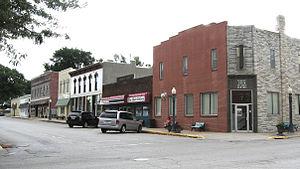
Colfax est une ville du comté de Jasper, en Iowa, aux États-Unis. Elle est fondée en 1866 et incorporée le 10 août 1875.